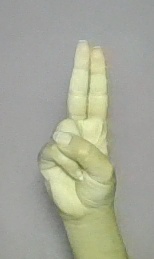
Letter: taa